Julianne Moore

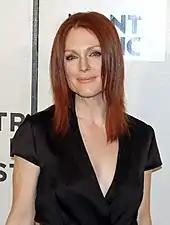
Moore at the 2008 Tribeca Film Festival

Alongside her acting work, Moore has established a career as a children's author. Her first book, "Freckleface Strawberry", was published in October 2007 and became a "New York Times" Best Seller. Described by "Time Out" as a "simple, sweet and semi-autobiographical narrative", it tells the story of a girl who wishes to be rid of her freckles, but eventually accepts them. Moore decided to write the book when her young son began disliking aspects of his appearance; she was reminded of her own childhood, when she was teased for having freckles and called "Freckleface Strawberry" by other children.